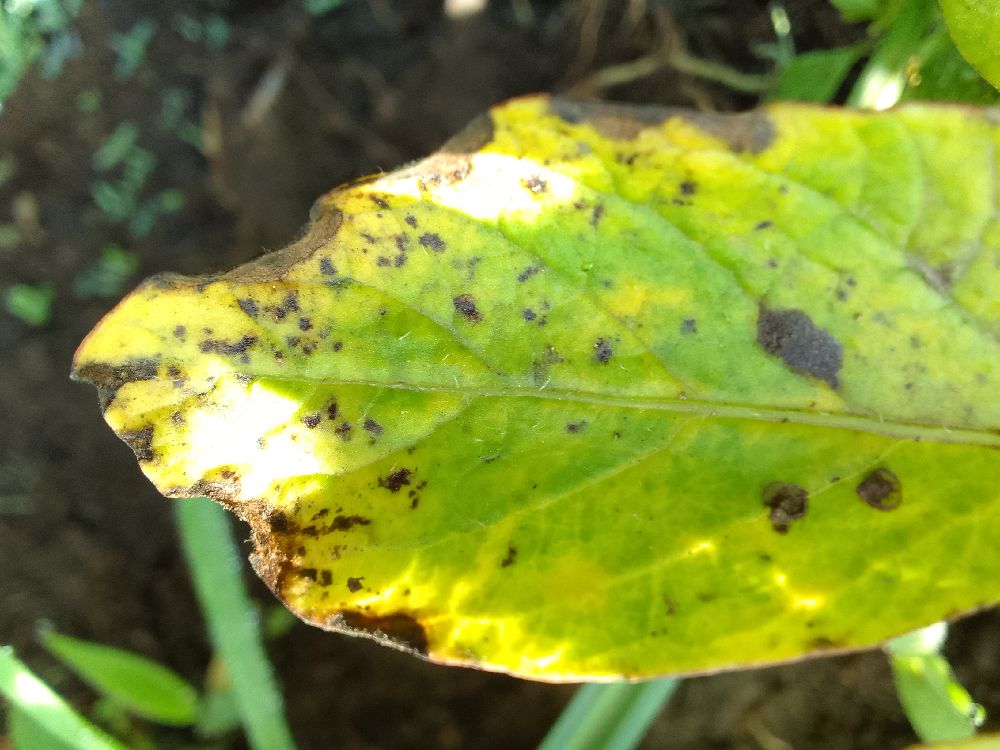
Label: Early blight